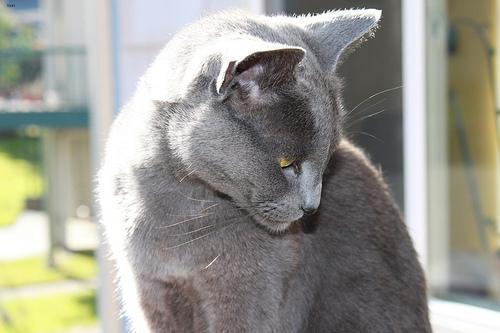
Russian Blue